Day of Prayer

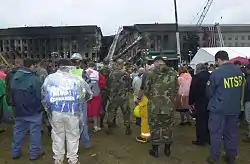
Rescue workers pause for moment of silence during National Day of Prayer and Remembrance outside the Pentagon crash site. September 14, 2001.

A day of prayer in the United States to commemorate the victims of the September 11 terrorist attacks.